Winter War

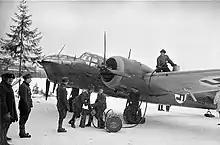
A Finnish bomber plane is being refueled by hand by six servicemen at an air base on a frozen lake.

At the beginning of the war, Finland had a small air force, with only 114 combat planes fit for duty. Missions were limited, and fighter aircraft were mainly used to repel Soviet bombers. Strategic bombings doubled as opportunities for military reconnaissance. Old-fashioned and few in number, aircraft offered little support for Finnish ground troops. In spite of losses, the number of planes in the Finnish Air Force rose by over 50 per cent by the end of the war. The Finns received shipments of British, French, Italian, Swedish and American aircraft.